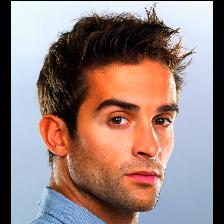
Label: Human